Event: Nepal Earthquake
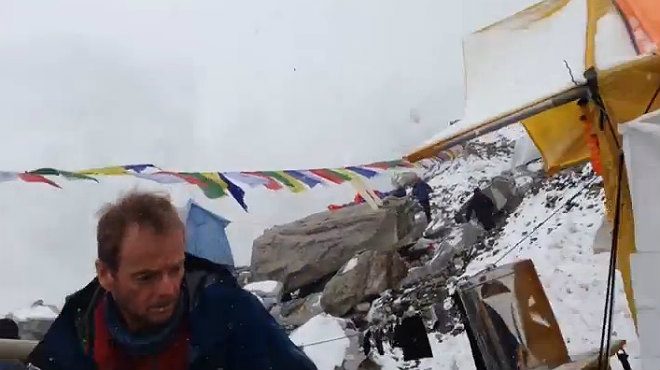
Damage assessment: no_damage